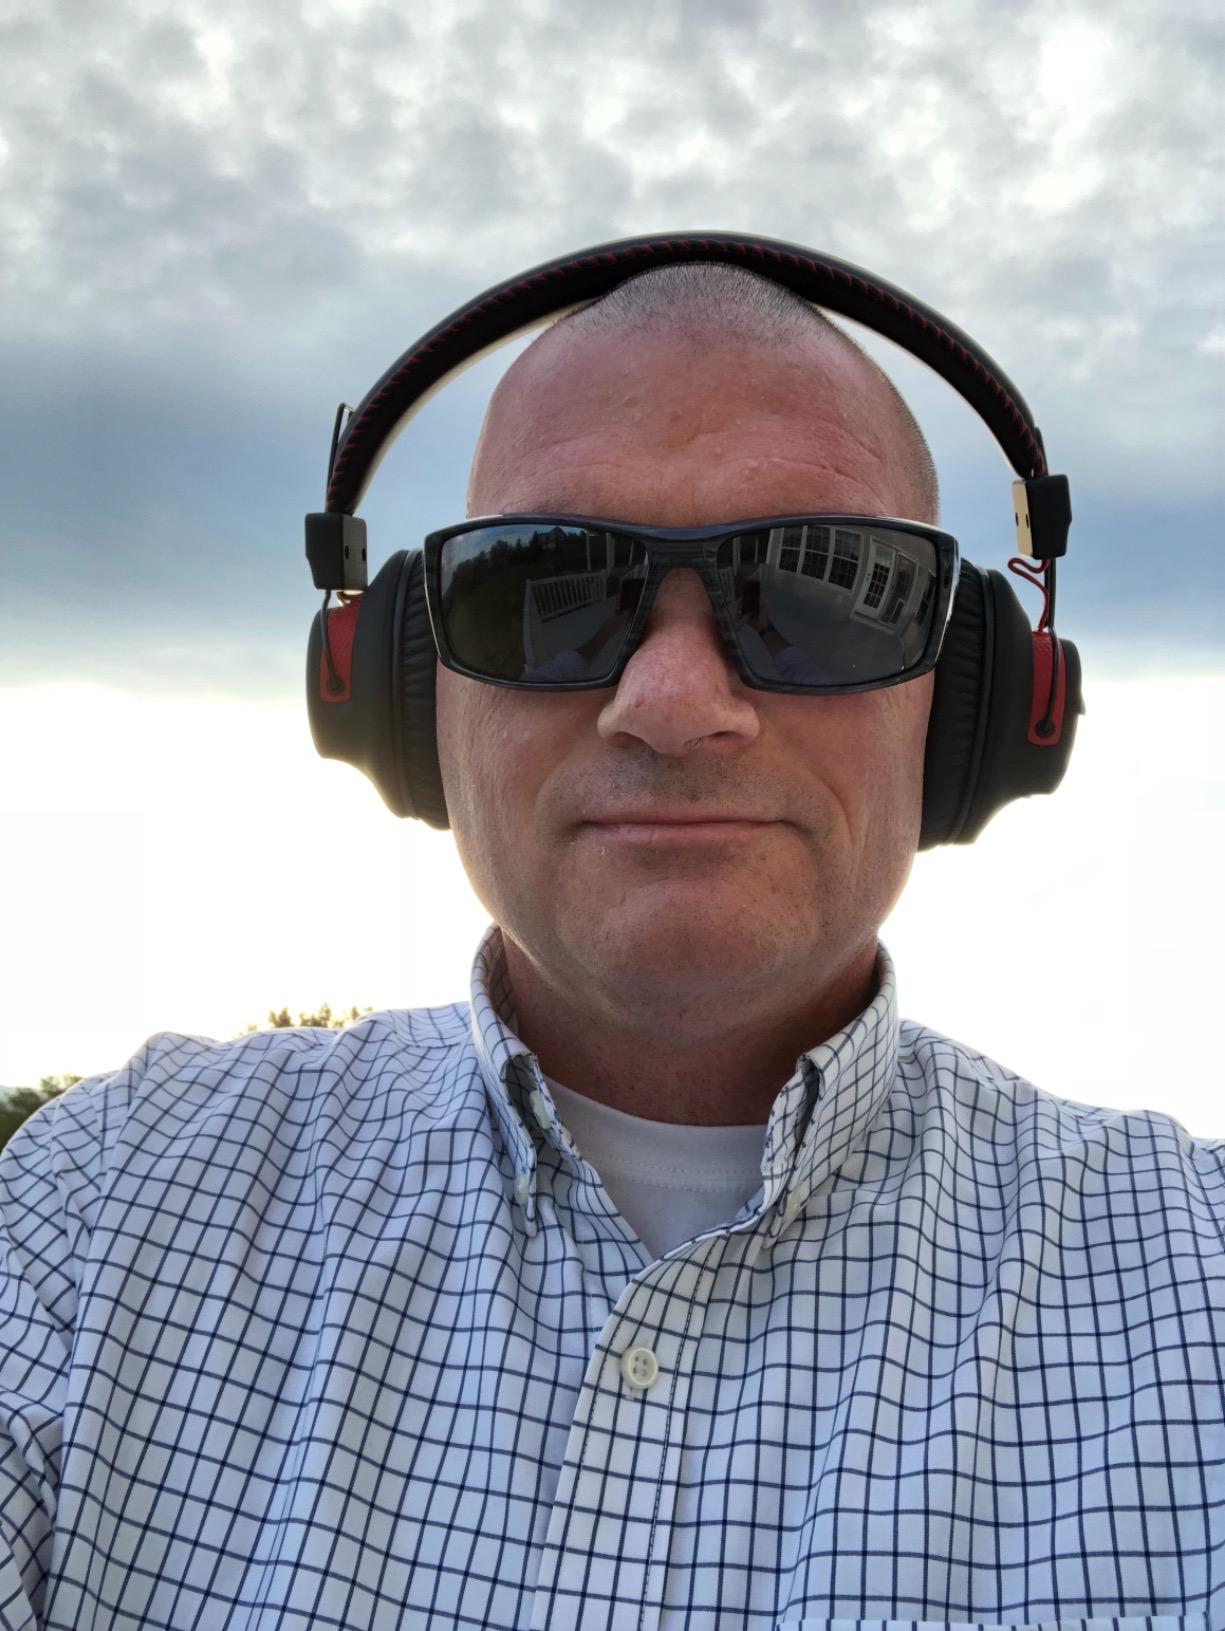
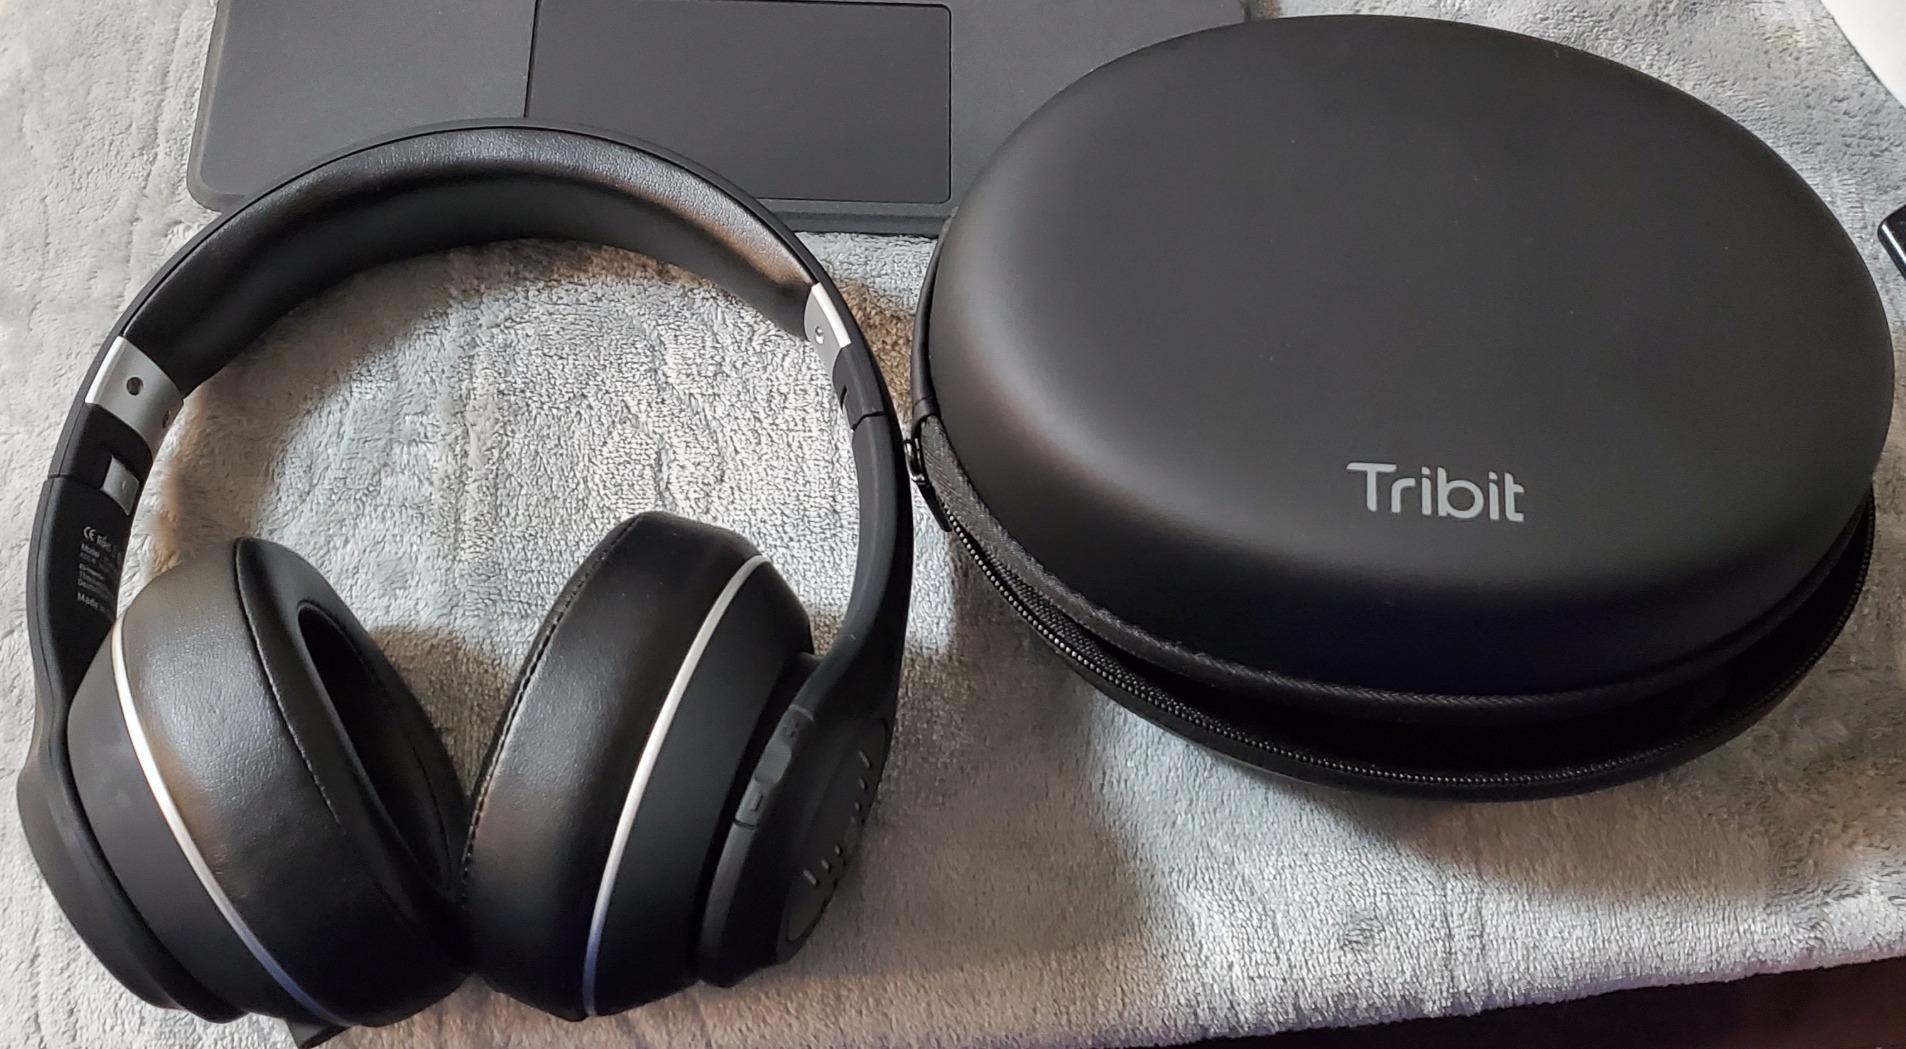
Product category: headphones
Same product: no